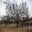
Label: forest